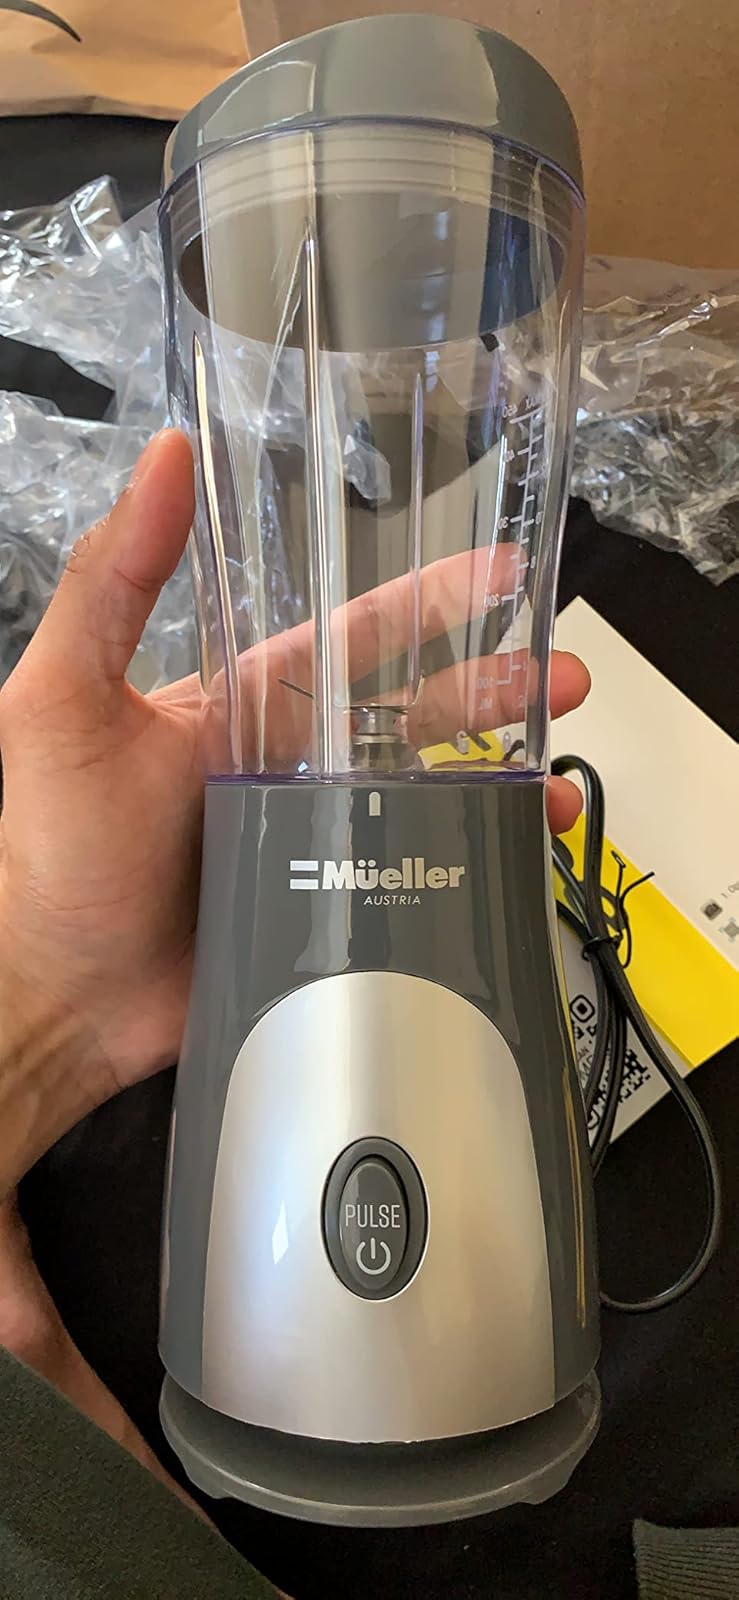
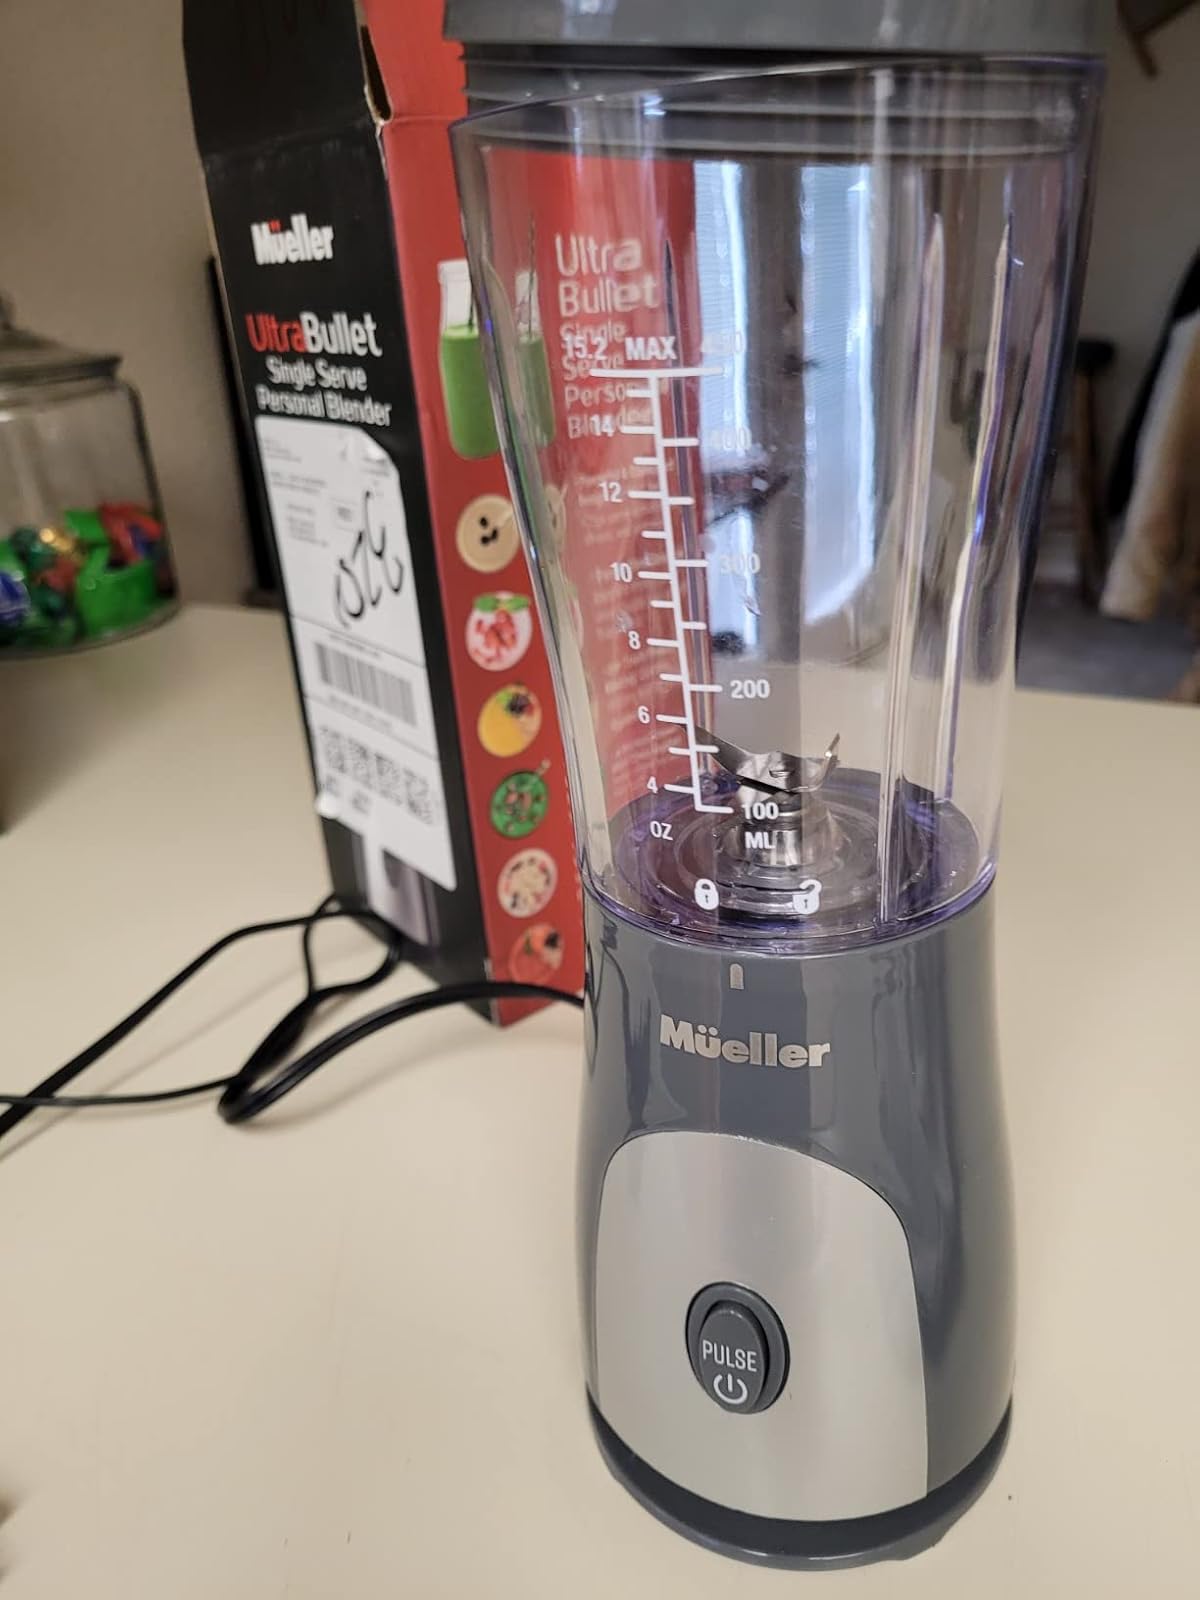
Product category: items_blender
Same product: yes